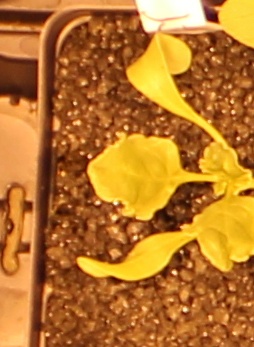
Label: Sugar beet